Budapest

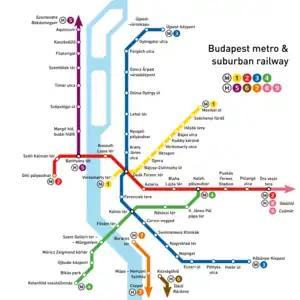
Budapest metro and rapid transit network within the city and to suburbs

Budapest is widely known for its well-kept pre-war cityscape, with a great variety of streets and landmarks in classical architecture.